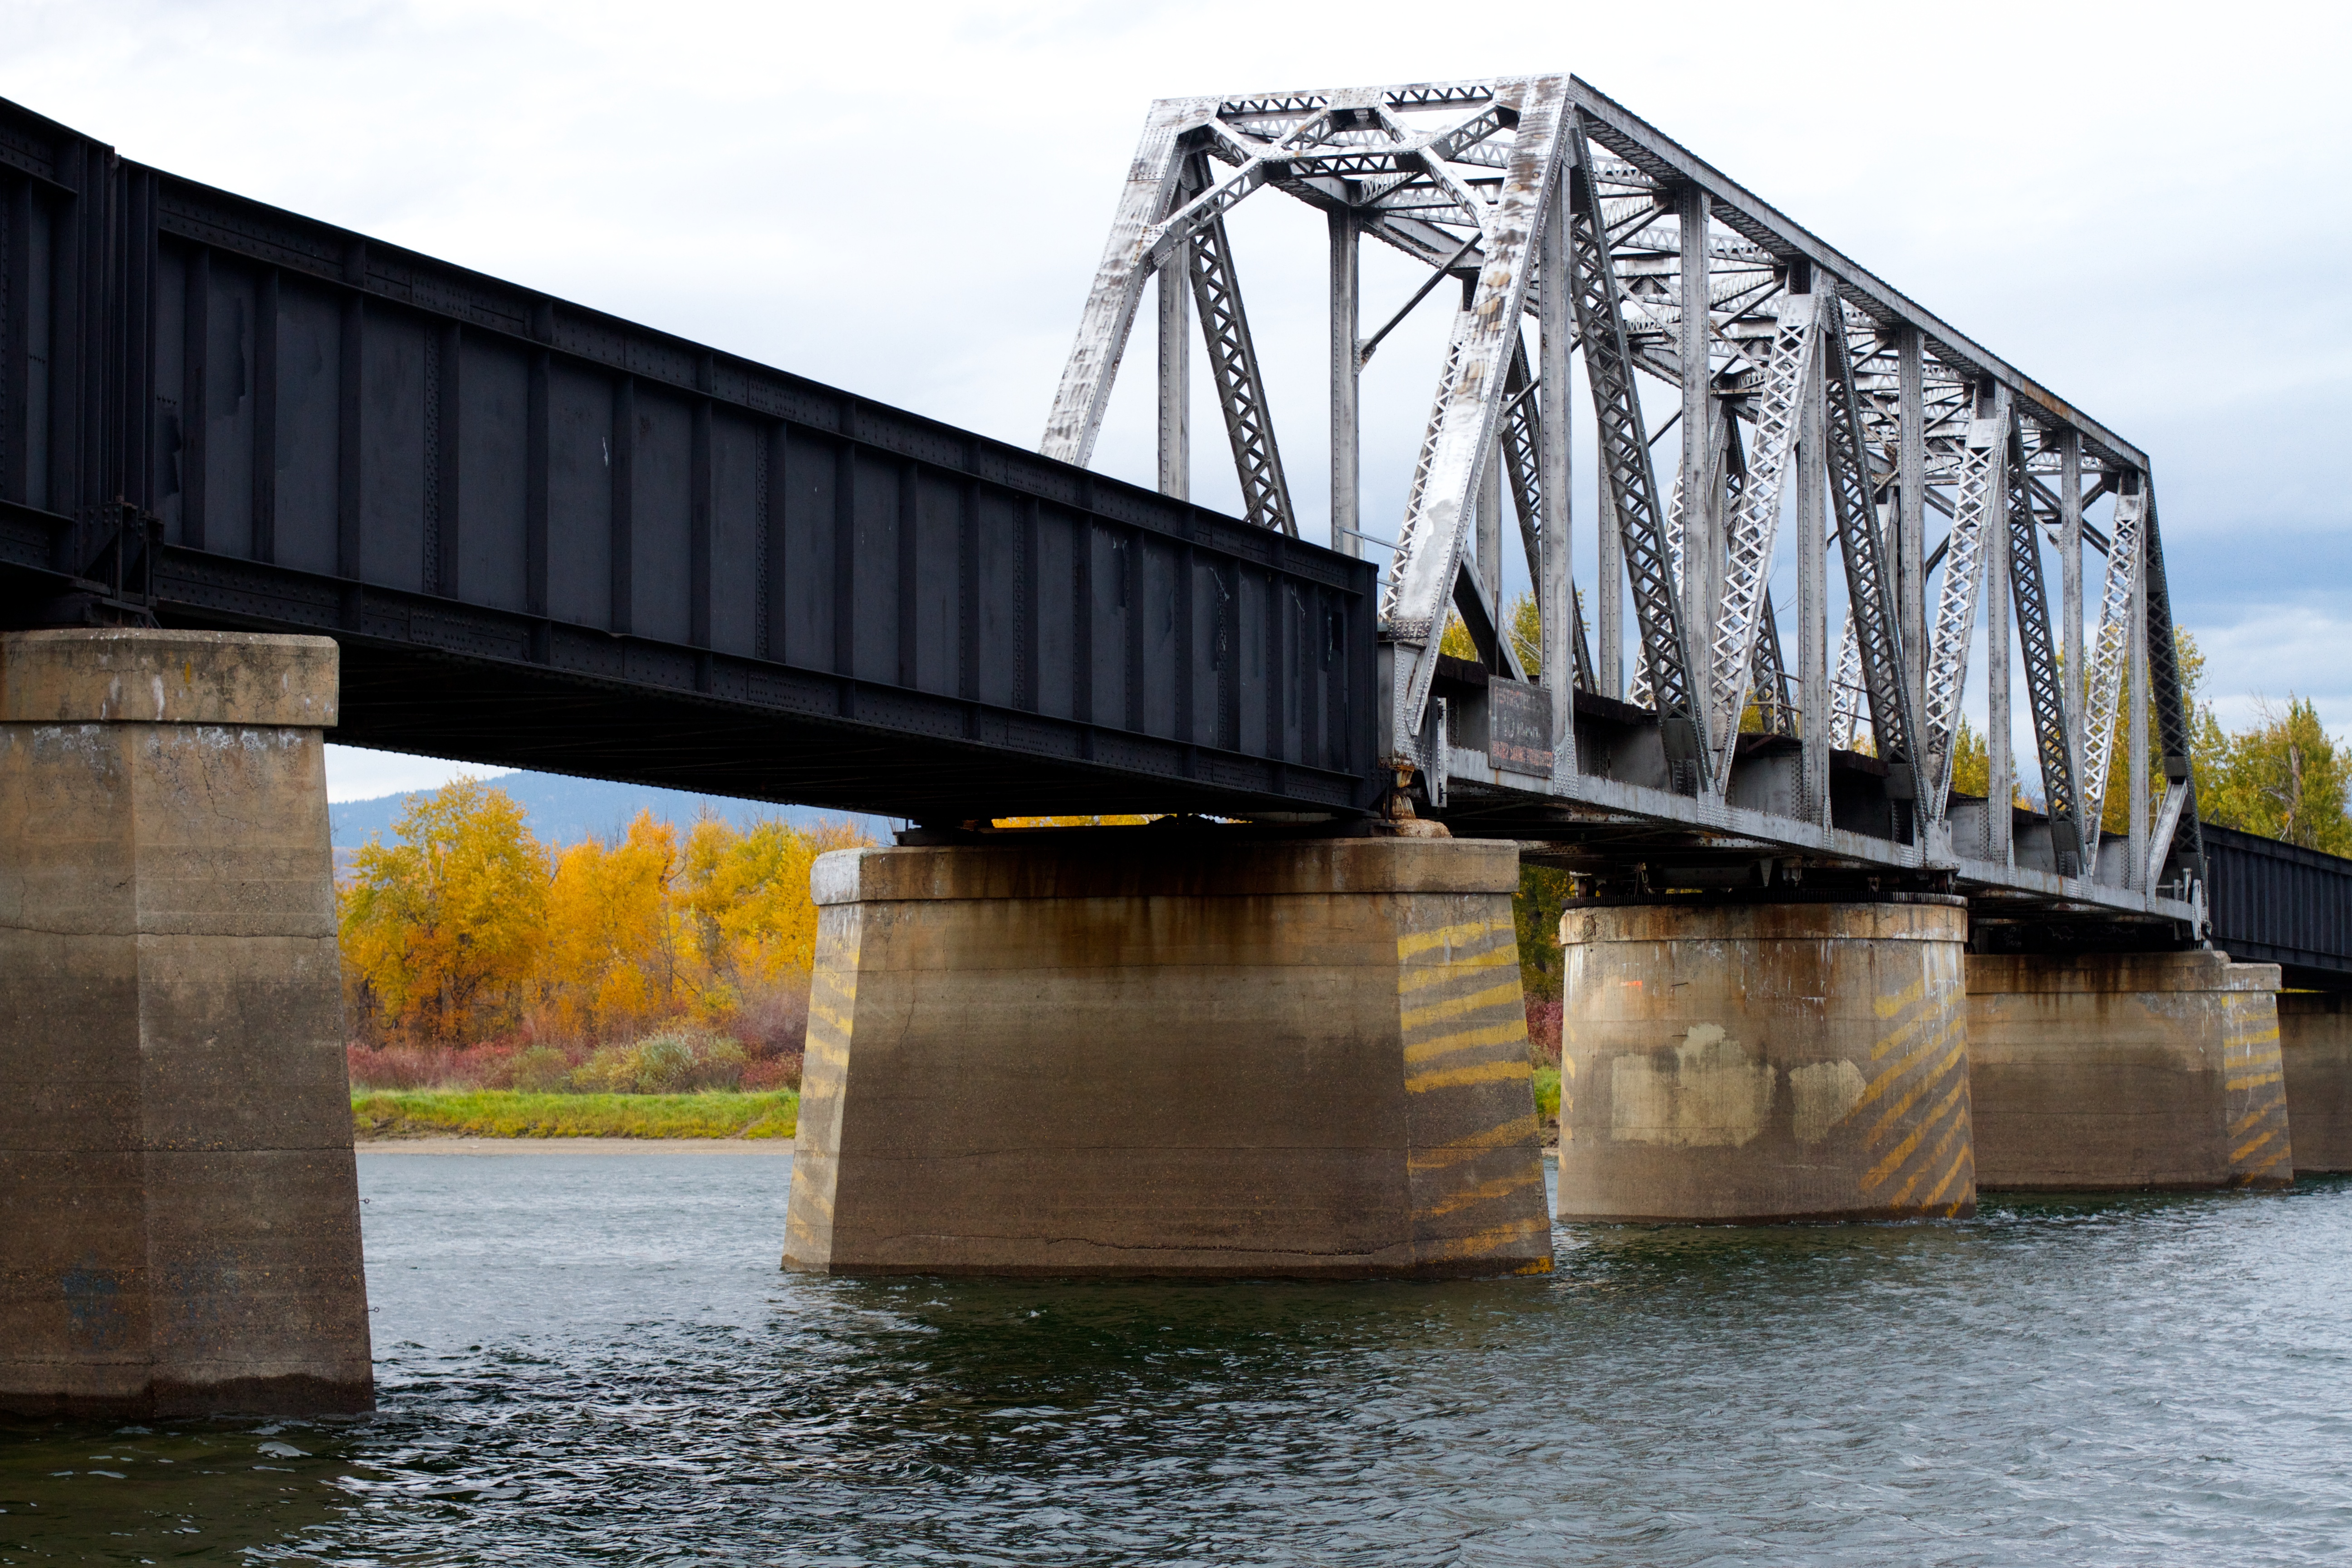
bridge, river, transport, reflection, waterway, arch bridge, truss bridge, nonbuilding structure, girder bridge